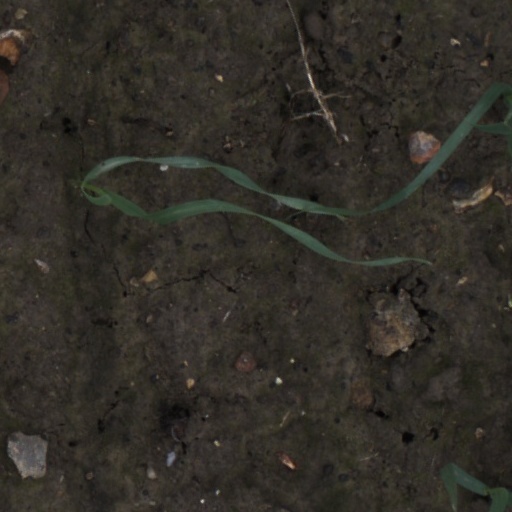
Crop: wheat